Oris

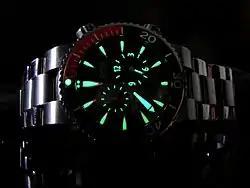
Oris Meistertaucher displaying illumination

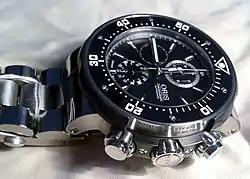
Oris ProDiver Chronograph

Despite continuing commercial success with pin-lever escapments, Oris took action against the Watch Statute, in order to enable the company to adopt the more accurate and durable lever escapement. In 1956 the company’s General Manager Oscar Herzog hired a young lawyer by the name of Dr Rolf Portmann who spent his first 10 years at the company campaigning to reverse the Watch Statute. Subsequently, the Watch Statute was gradually liberalised until it was abolished in 1971. Oris was then allowed to make Swiss lever escapement watches, its first being the automatic Calibre 645, followed shortly by the Calibre 652 movement, which was awarded full chronometer certification, the highest distinction for accuracy, by the Observatoire Astronomique et Chronométrique.